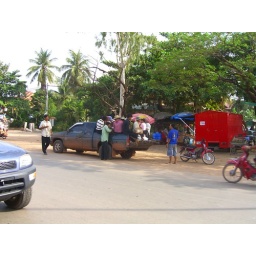
piling in the truck looking to rock out.